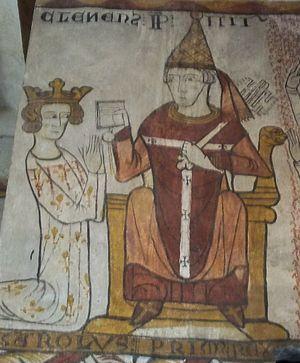
Le Pape Clément IV et Charles d'Anjou (Fresque de la Tour Ferrande à Pernes les Fontaines, Vaucluse, France)
La tour Ferrande, à Pernes-les-Fontaines, est un édifice carré, haut de trois étages, qui a été daté du XIIᵉ siècle. Sa renommée est liée aux fresques du XIIIᵉ siècle qui ornent son troisième étage. Considérées comme les premières fresques militaires en France, elles illustrent l'investiture par le pape de Charles Iᵉʳ, comte de Provence, en tant que roi de Sicile, et les combats qu'il mena en Italie du Sud pour y assurer son trône.
Dans son ouvrage L'Abbaye norbertine du Parc-le-Duc cité dans la bibliographie du présent article, J.E. Jansen nous présente l'étendue considérable des propriétés de l'abbaye de Parc avant la Révolution française. Il termine cette présentation en dressant une liste d'honneur des grands bienfaiteurs de l'abbaye de Parc :
Le chapitre de Saint-Jean de Lyon, nommé aussi chapitre cathédral de Lyon est une institution ecclésiastique de la ville de Lyon chargée d'entretenir spirituellement la cathédrale de Lyon. Elle apparaît très tôt mais n'est clairement distinguée dans les sources qu'à partir du XIIᵉ siècle.